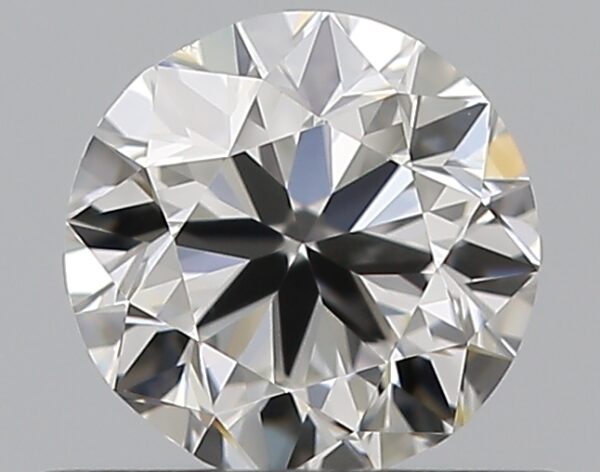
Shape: round
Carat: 0.5
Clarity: VS1
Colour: G
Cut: VG
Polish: EX
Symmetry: GD
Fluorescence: F
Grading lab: GIA
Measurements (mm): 4.9 x 5 x 3.14